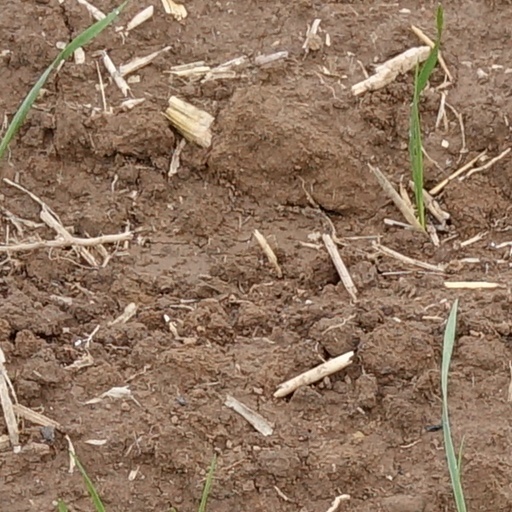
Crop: wheat